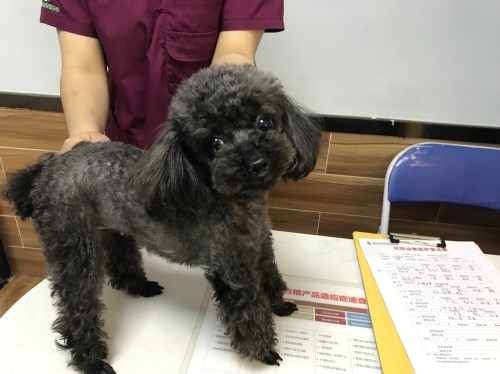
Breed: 7449-n000128-teddy